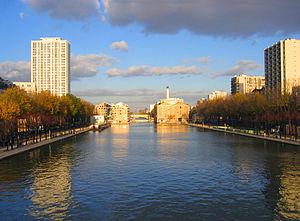
Canal de l'Ourcq, 19. Arrondissement, Paris